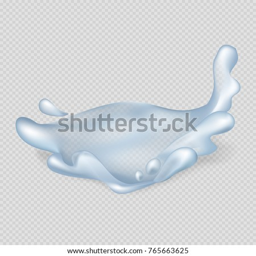
realistic 3d clear water splash with small shiny drops that fly apart isolated vector illustration on transparent background .